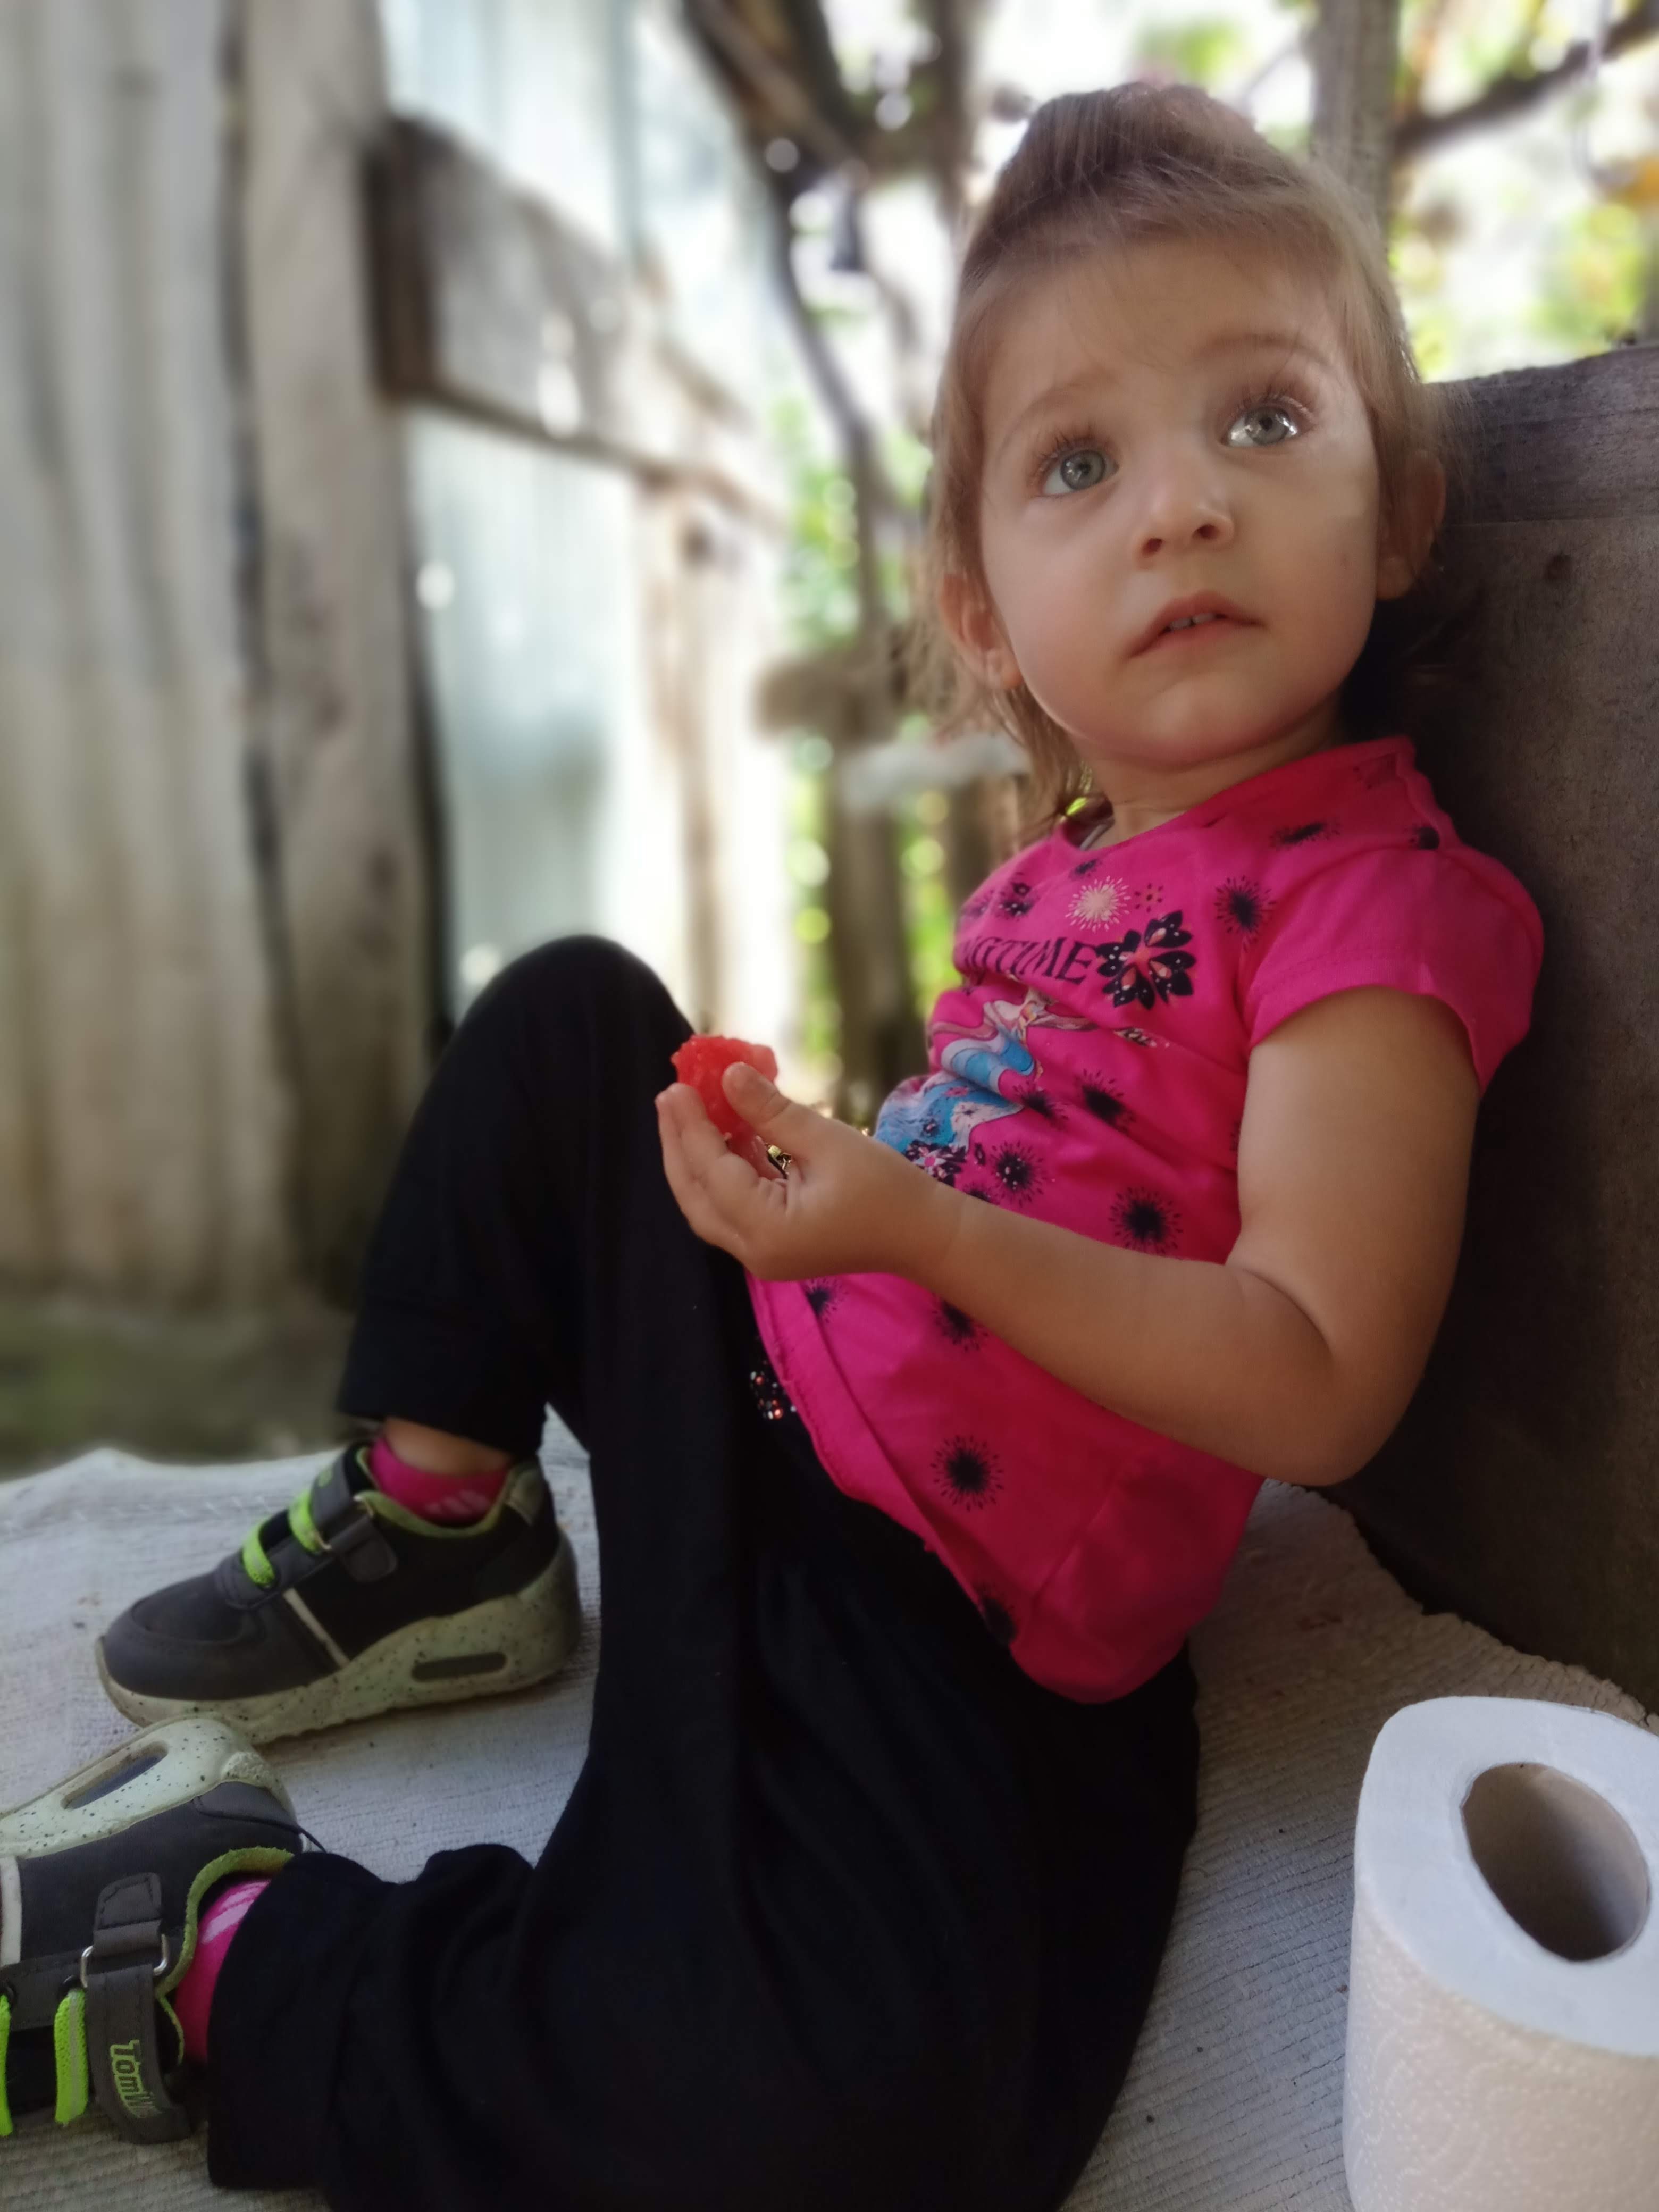
beach, bokeh, happiness, innocent, life, nature, sea, water, child, pink, people, toddler, skin, sitting, nose, cheek, play, baby, smile, tree, neck, vacation, recreation, plant